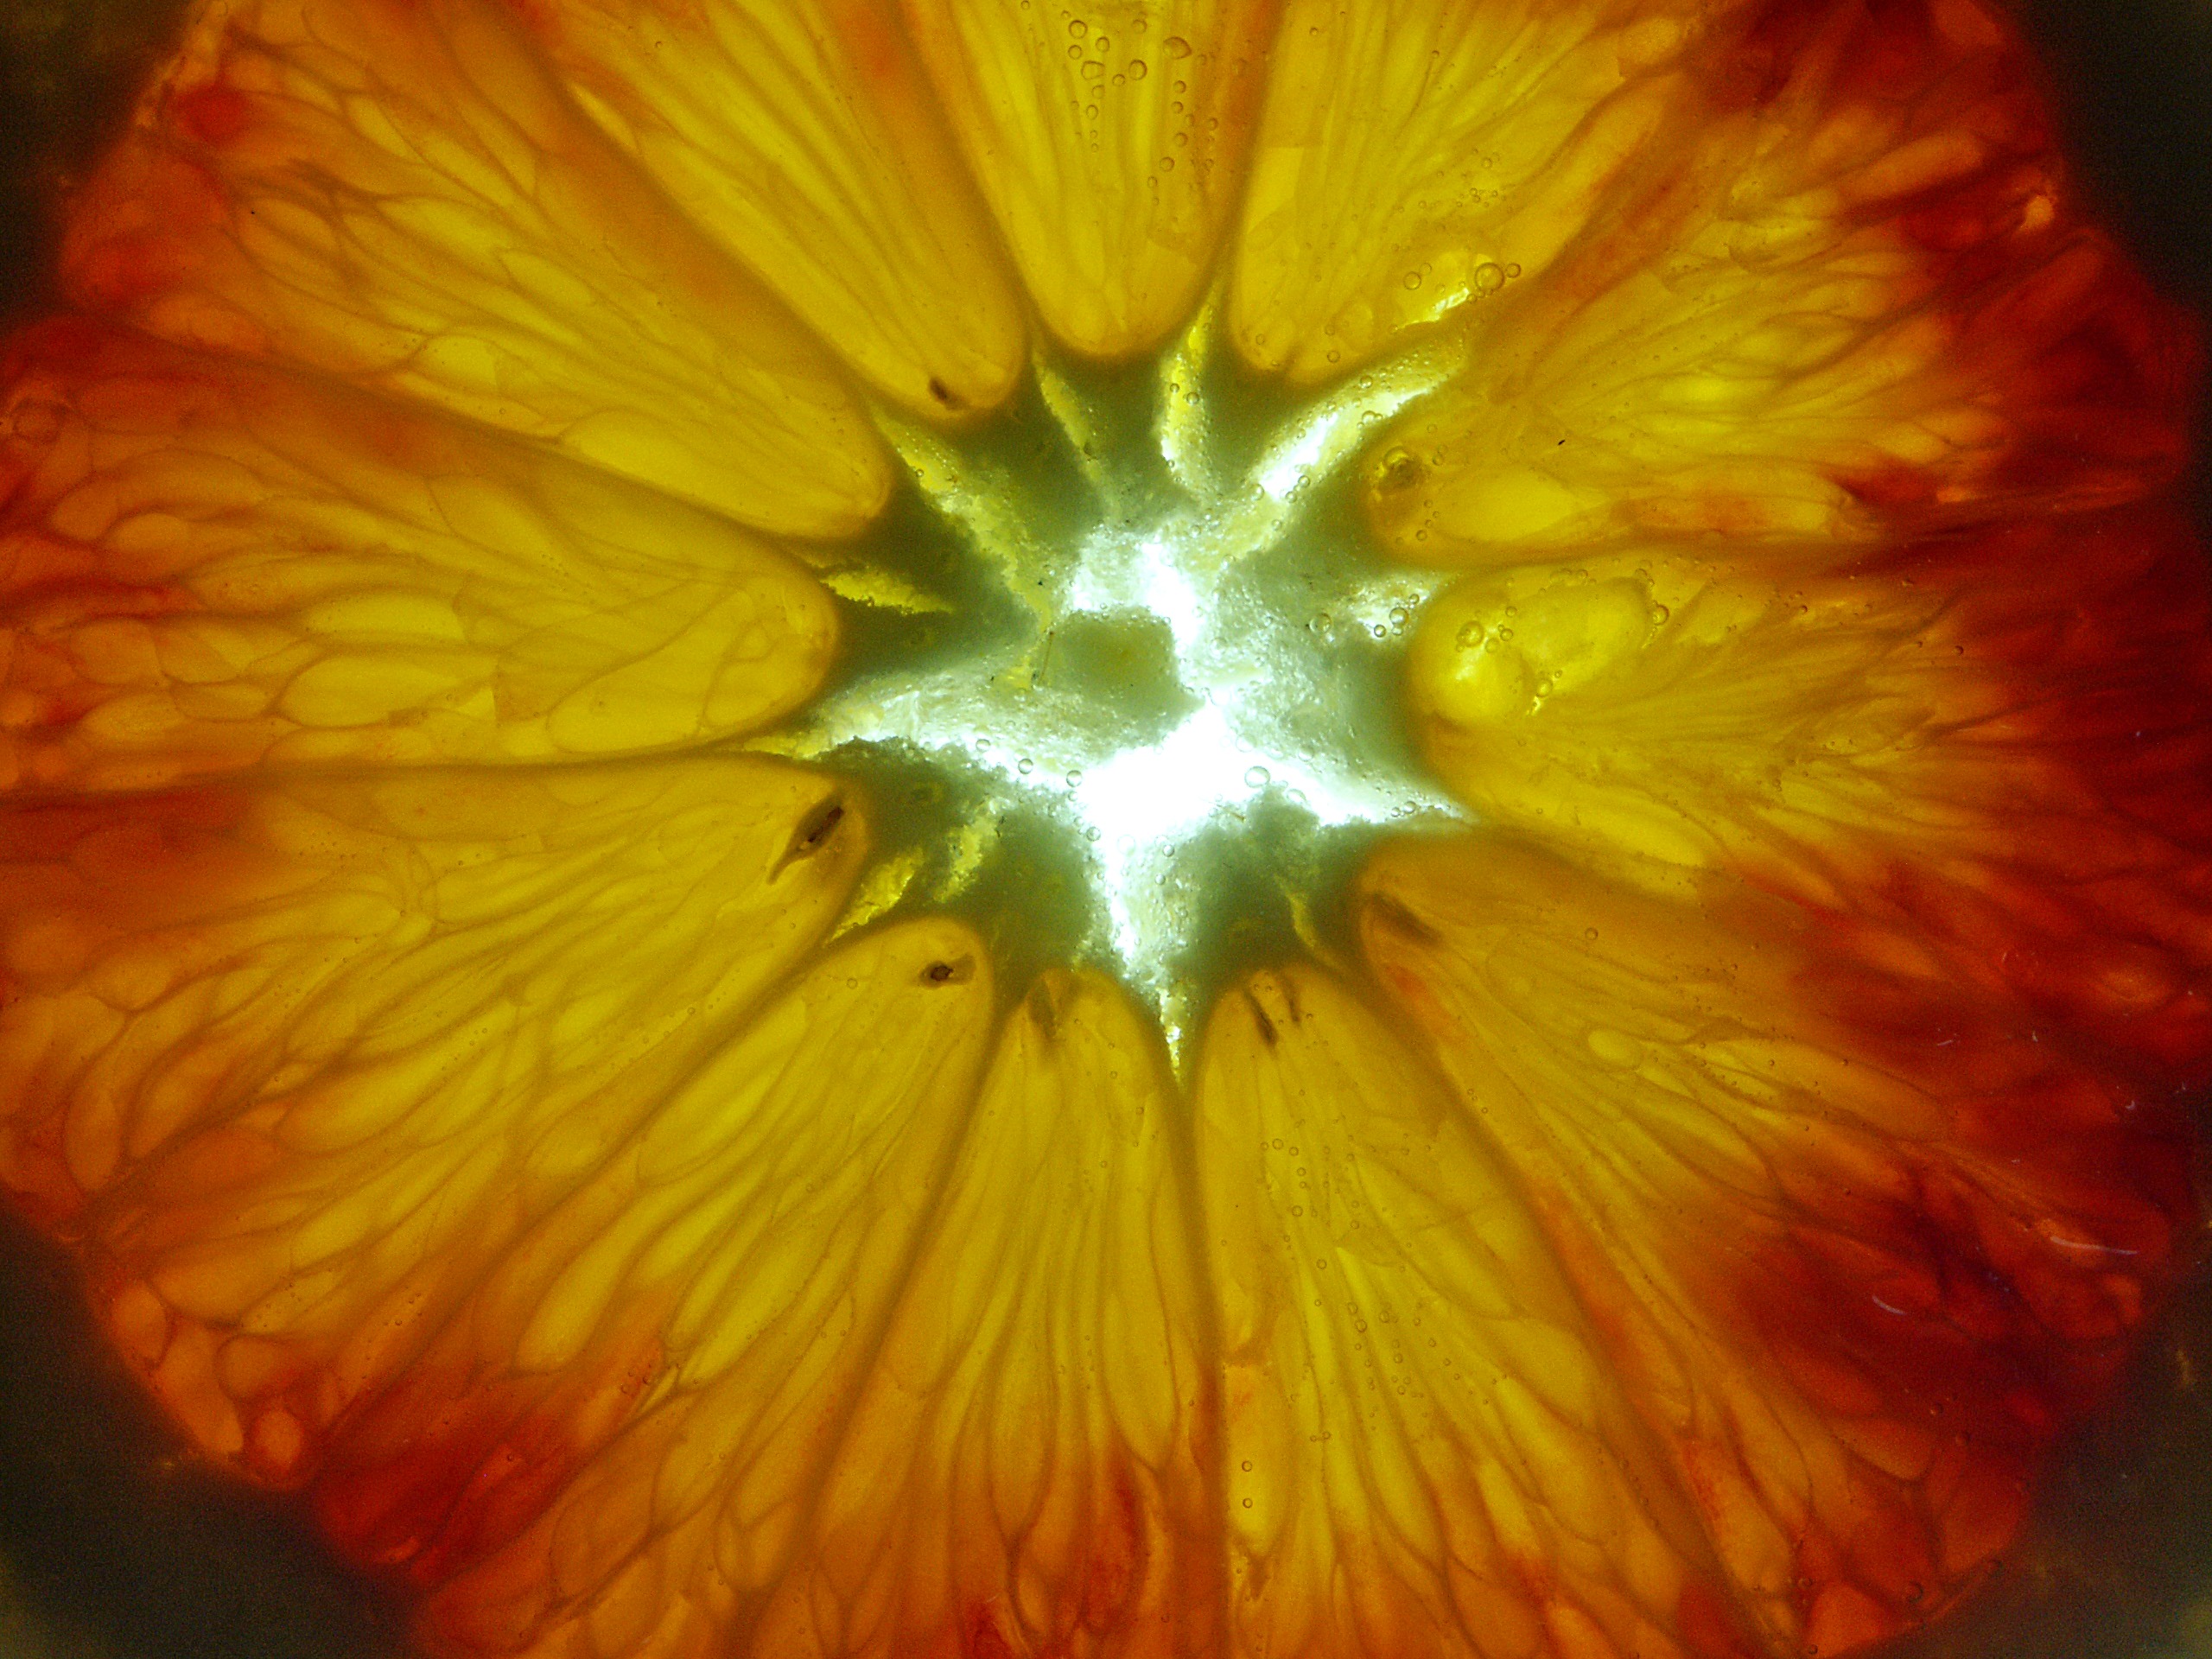
plant, sun, leaf, flower, petal, orange, pollen, red, produce, macro, yellow, flora, orange slice, close up, mineral water, poppy, macro photography, flowering plant, calendula, land plant